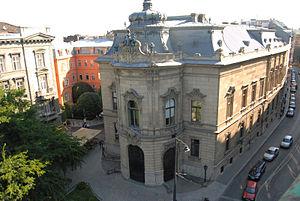
La Bibliothèque métropolitaine Ervin Szabó est la principale bibliothèque publique de Budapest. Son principal site est situé dans le palais Wenckheim.
Szabó Ervin tér est une place de Budapest, située dans le quartier de Palotanegyed.